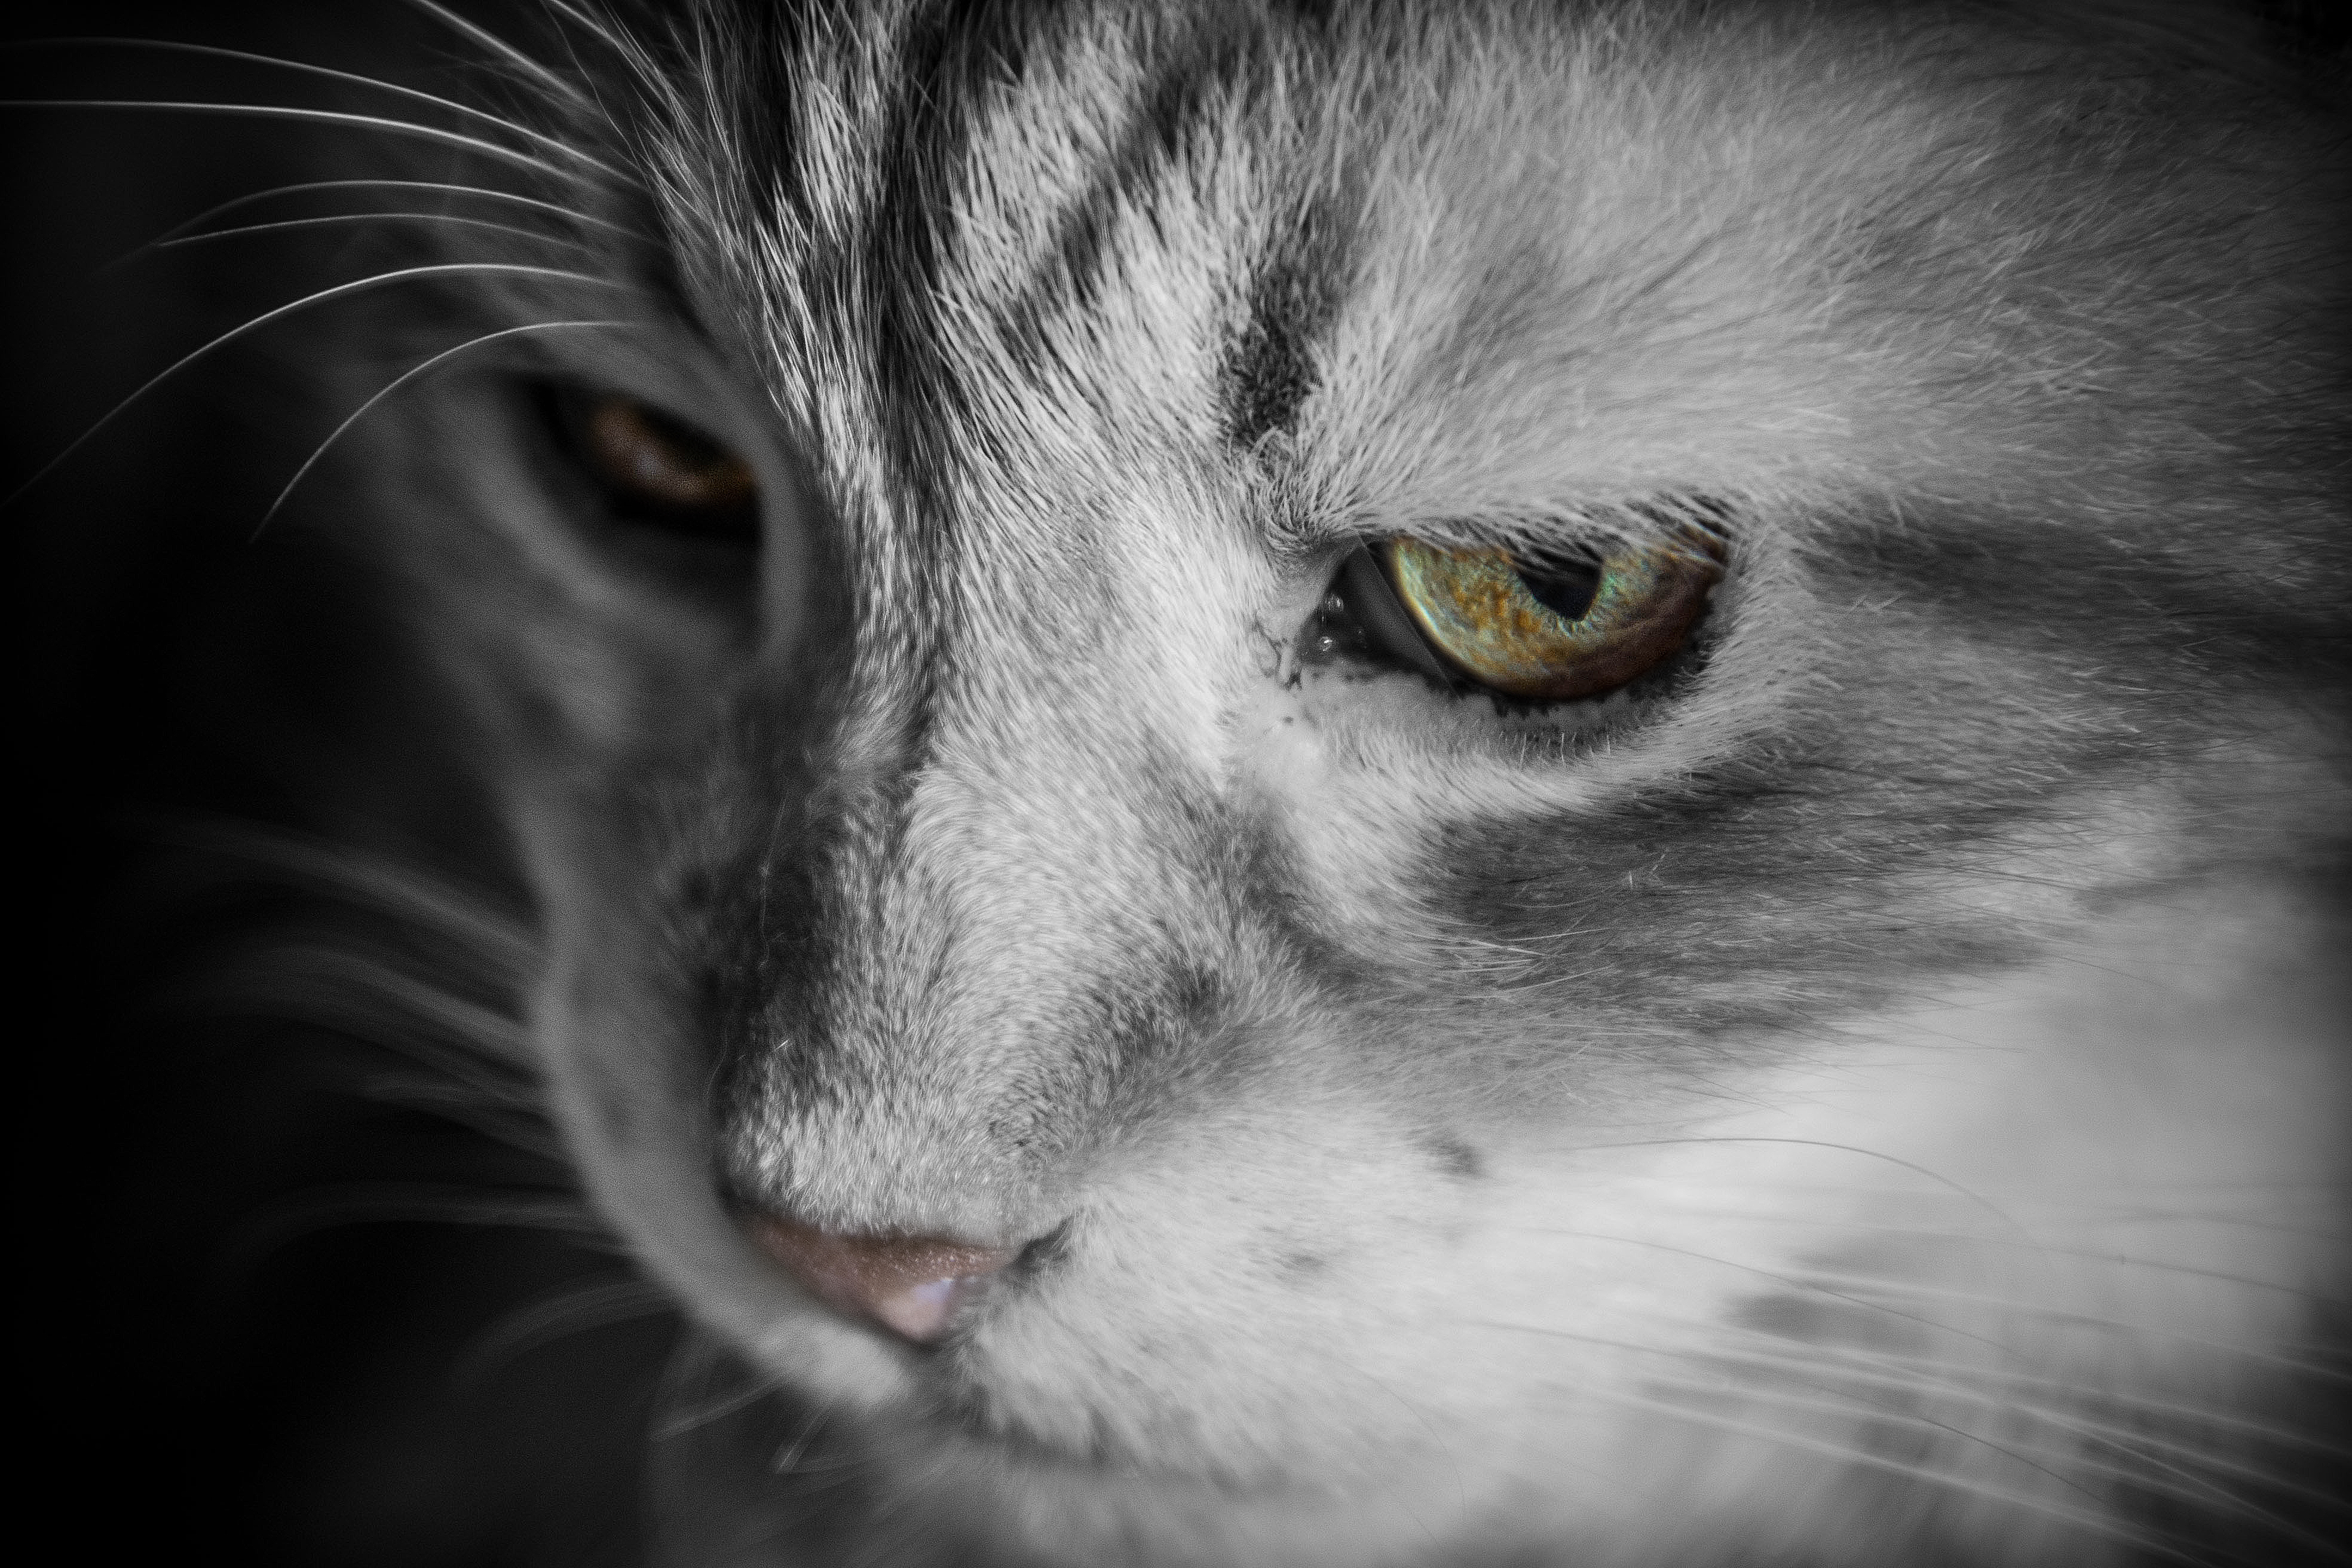
black and white, animal, pet, kitten, cat, macro, feline, mammal, black, monochrome, close up, nose, whiskers, snout, eye, vertebrate, organ, monochrome photography, small to medium sized cats, cat like mammal